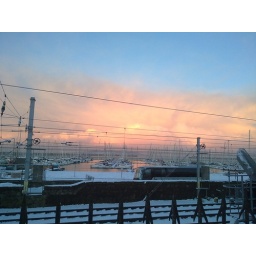
28/11/2010: DunLaoghaire. Snowy, fluffy pink clouds reflected in water